John C. Cochrane

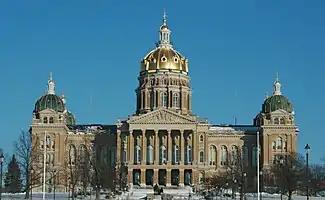
Iowa State Capitol

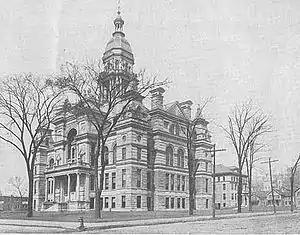
The former Scott County Courthouse

John Crombie Cochrane (1835–1887) was a prominent architect in the 19th century practicing in Chicago, Illinois. He formed Cochrane and Garnsey with George O. Garnsey.